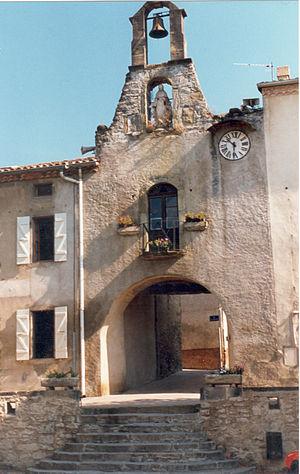
Camon est une commune française, située dans le département de l'Ariège en région Occitanie.